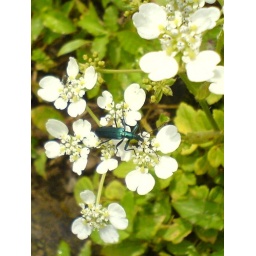
in white and blue